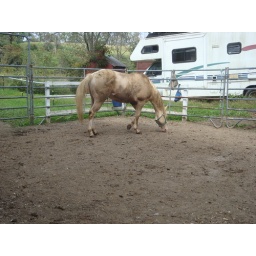
broker owned horse in QT scheduled to leave to go home Monday. He loves to roll in the dirt and cover himself.